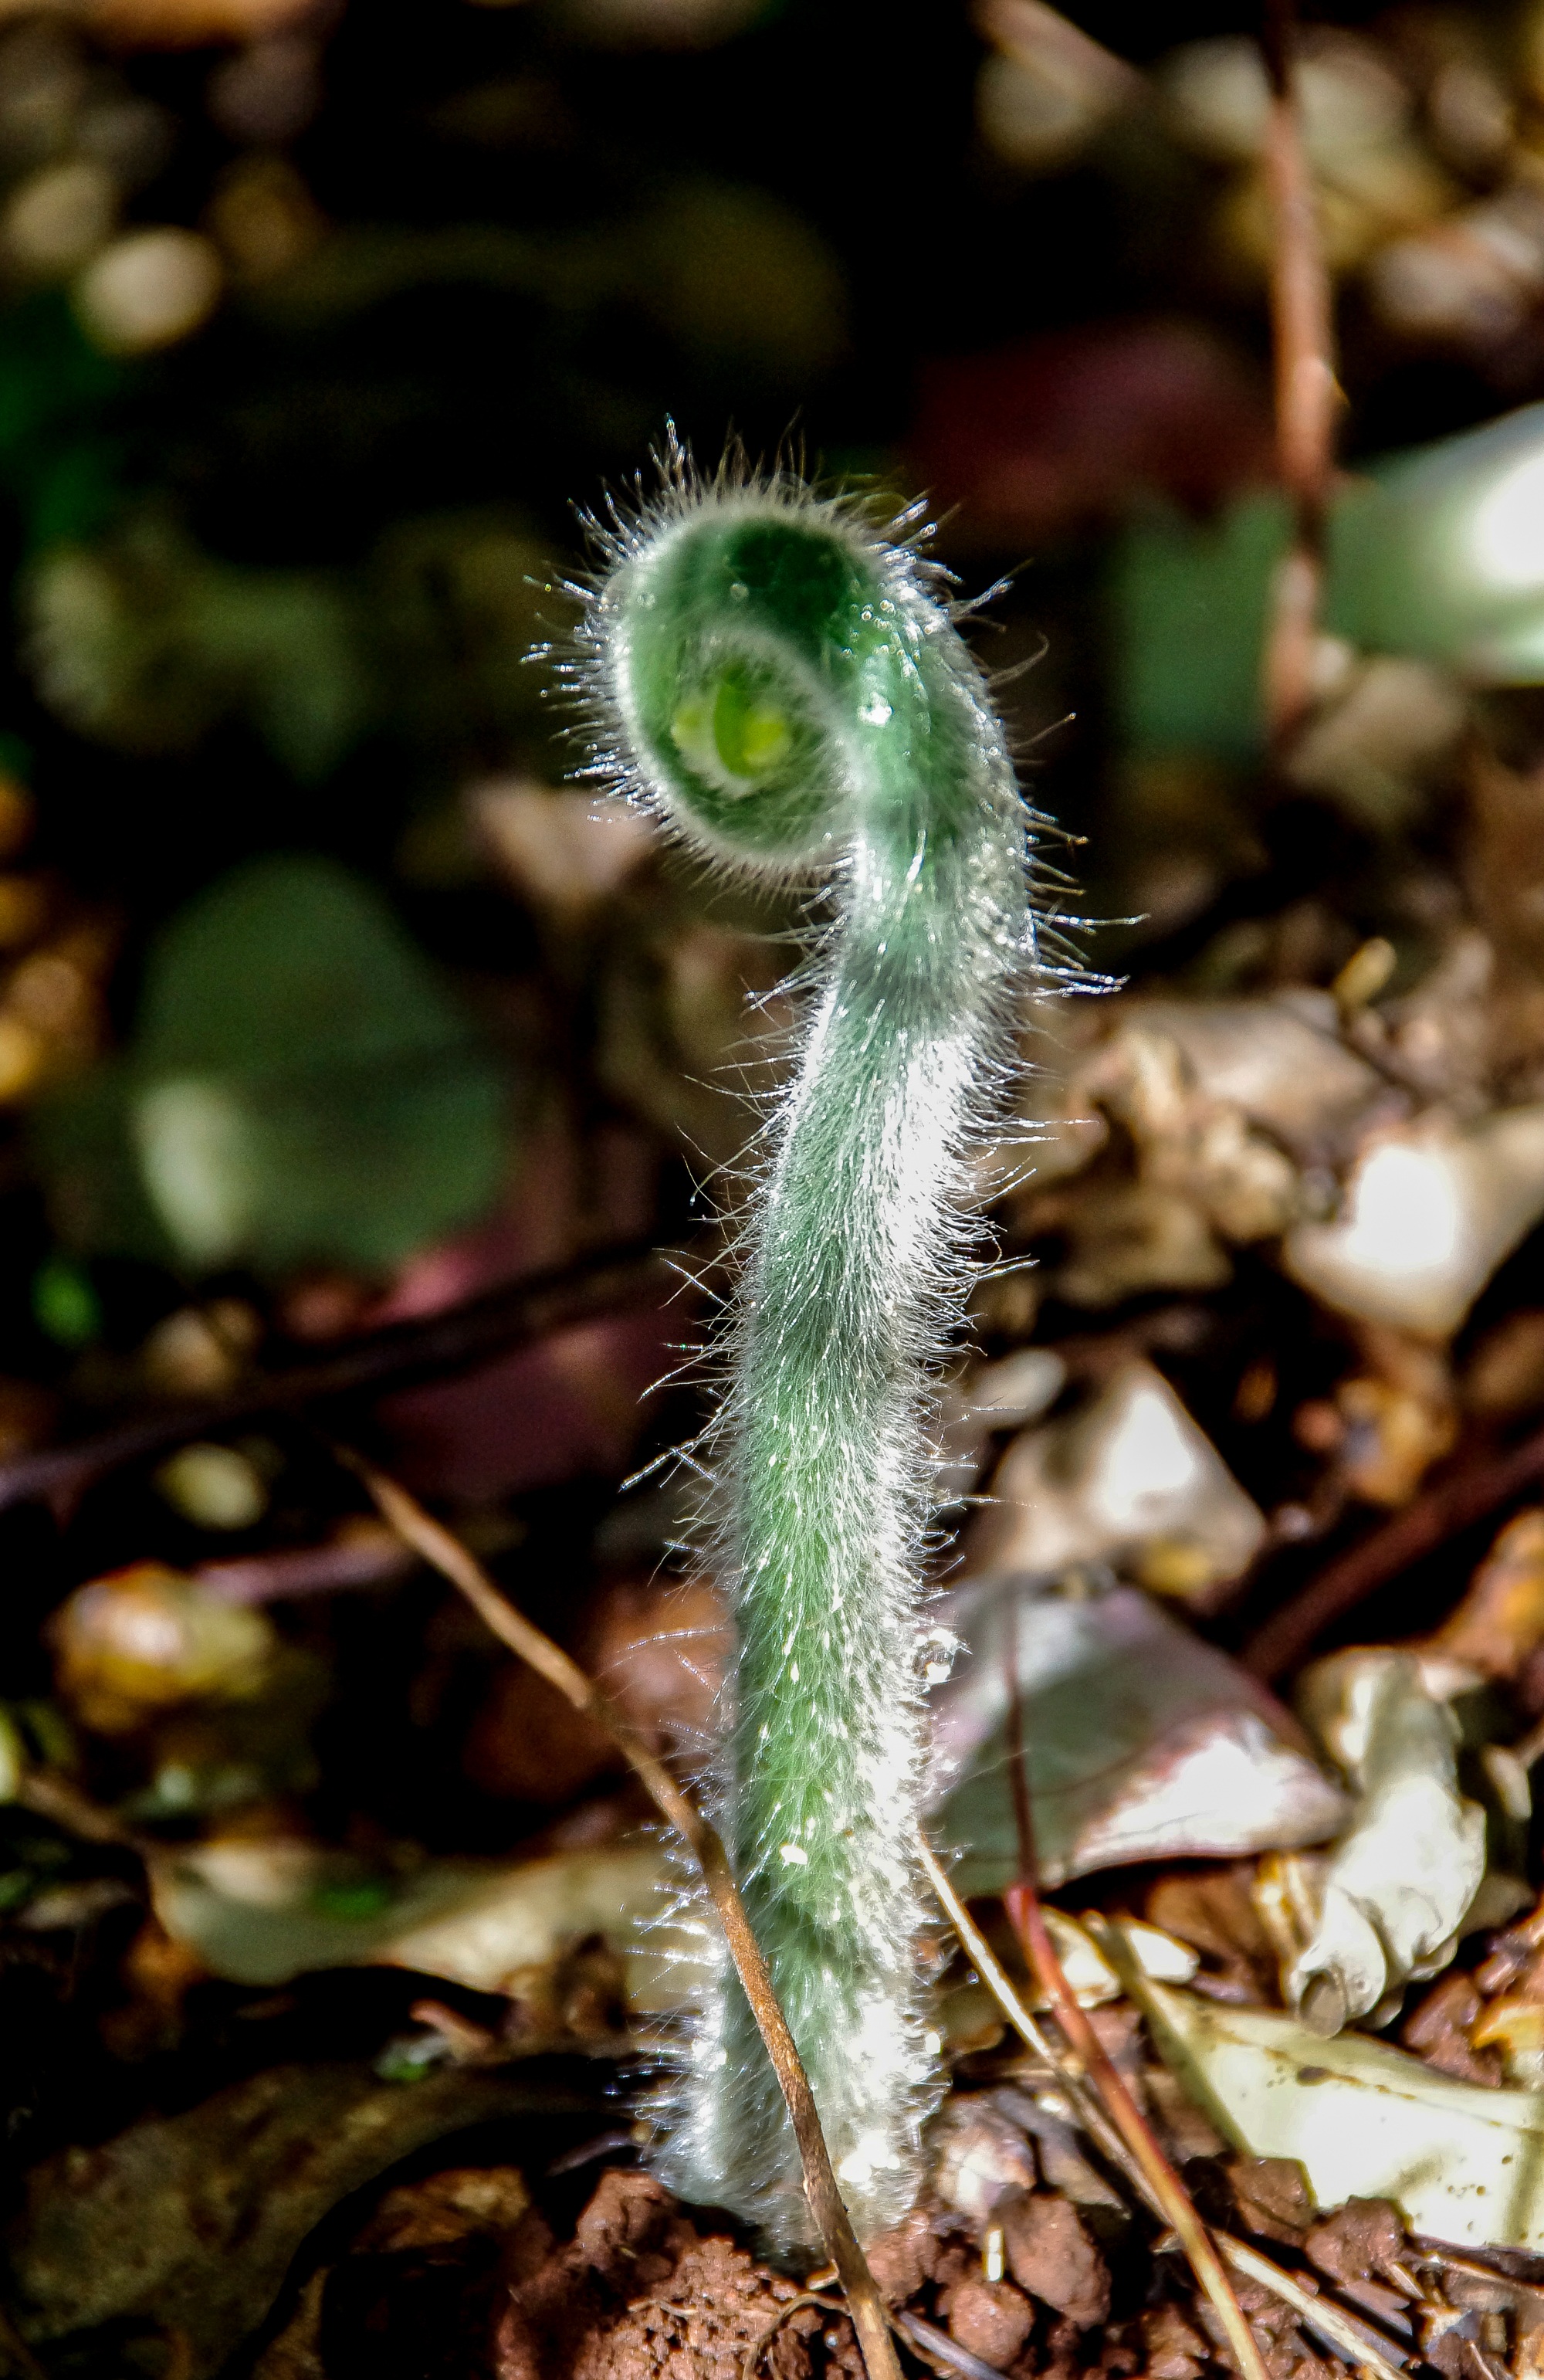
nature, forest, grass, plant, photography, rain, leaf, flower, wild, green, autumn, botany, flora, fauna, fern, wildflower, frond, close up, australia, rainforest, shoot, new, queensland, curled, macro photography, flowering plant, plant stem, land plant, thorns spines and prickles